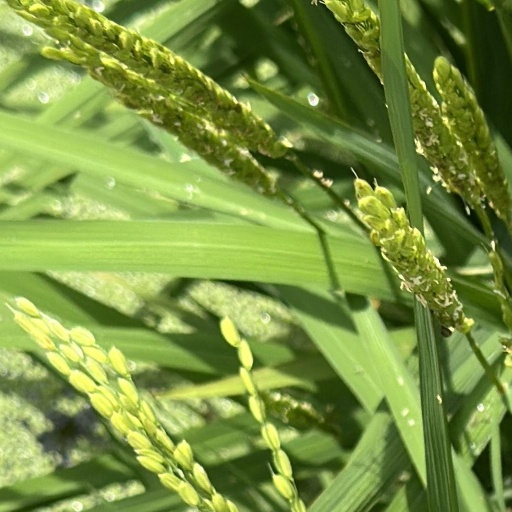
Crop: rice